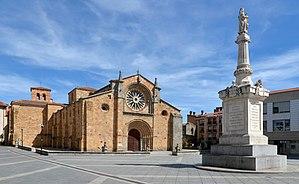
Eglise de San Pedro - Avila, Espagne This is a photo of a monument indexed in the Spanish heritage register of Bienes de Interés Cultural under the reference RI-51-0000135.